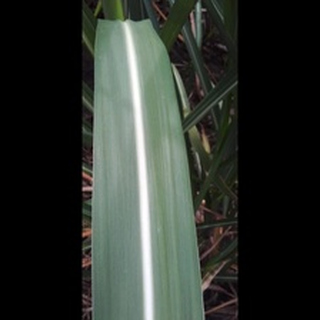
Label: healthy_sugarcane